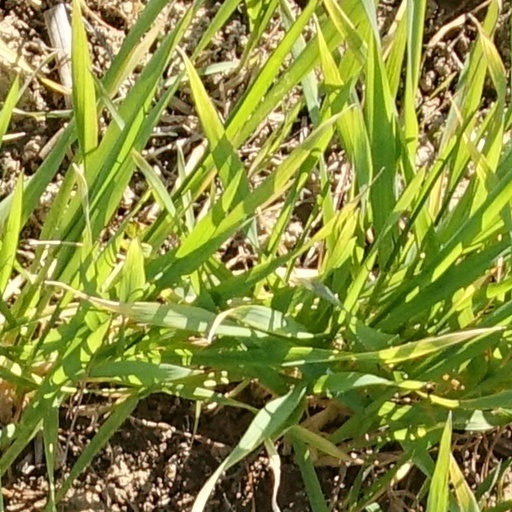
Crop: wheat